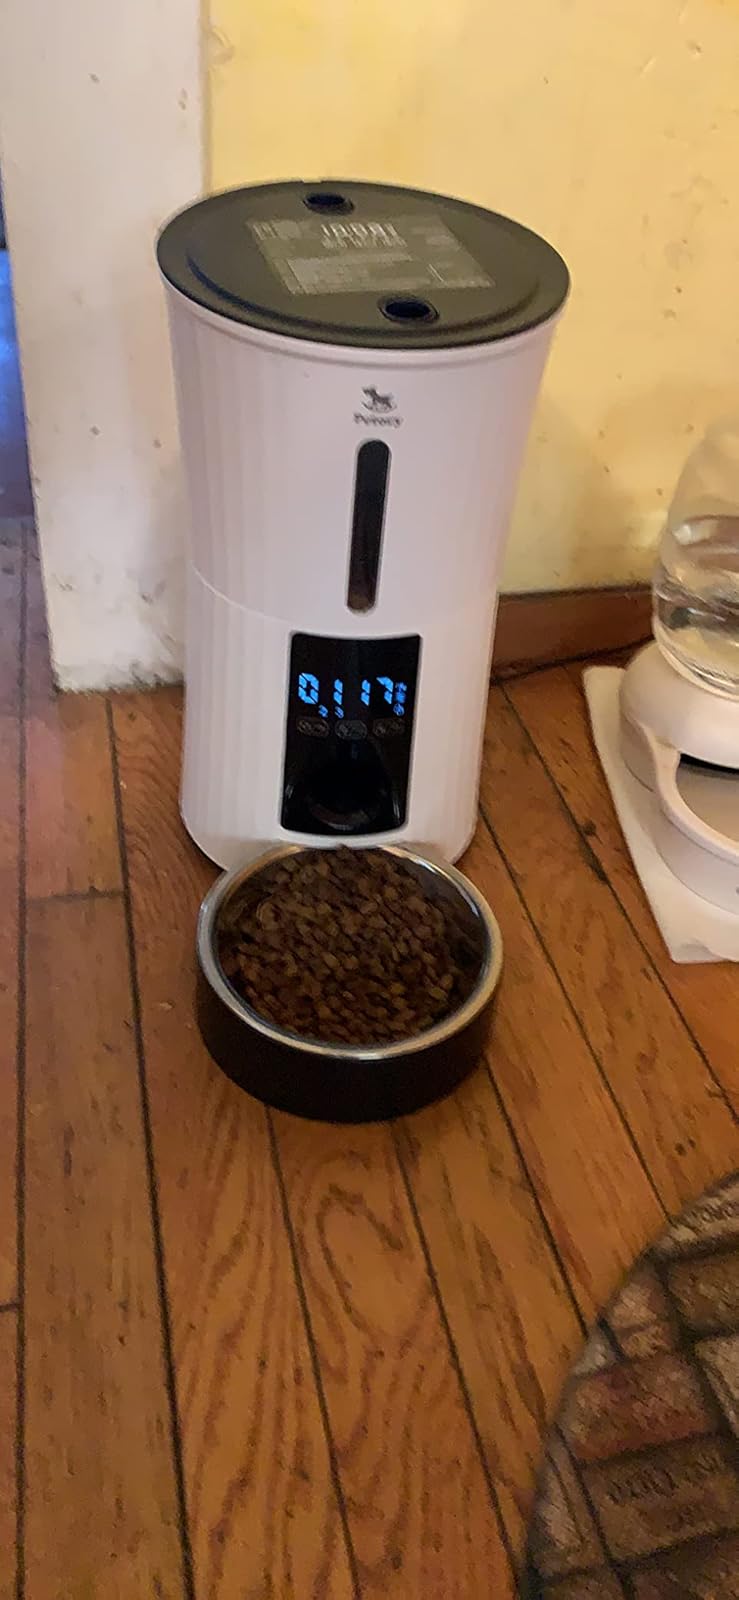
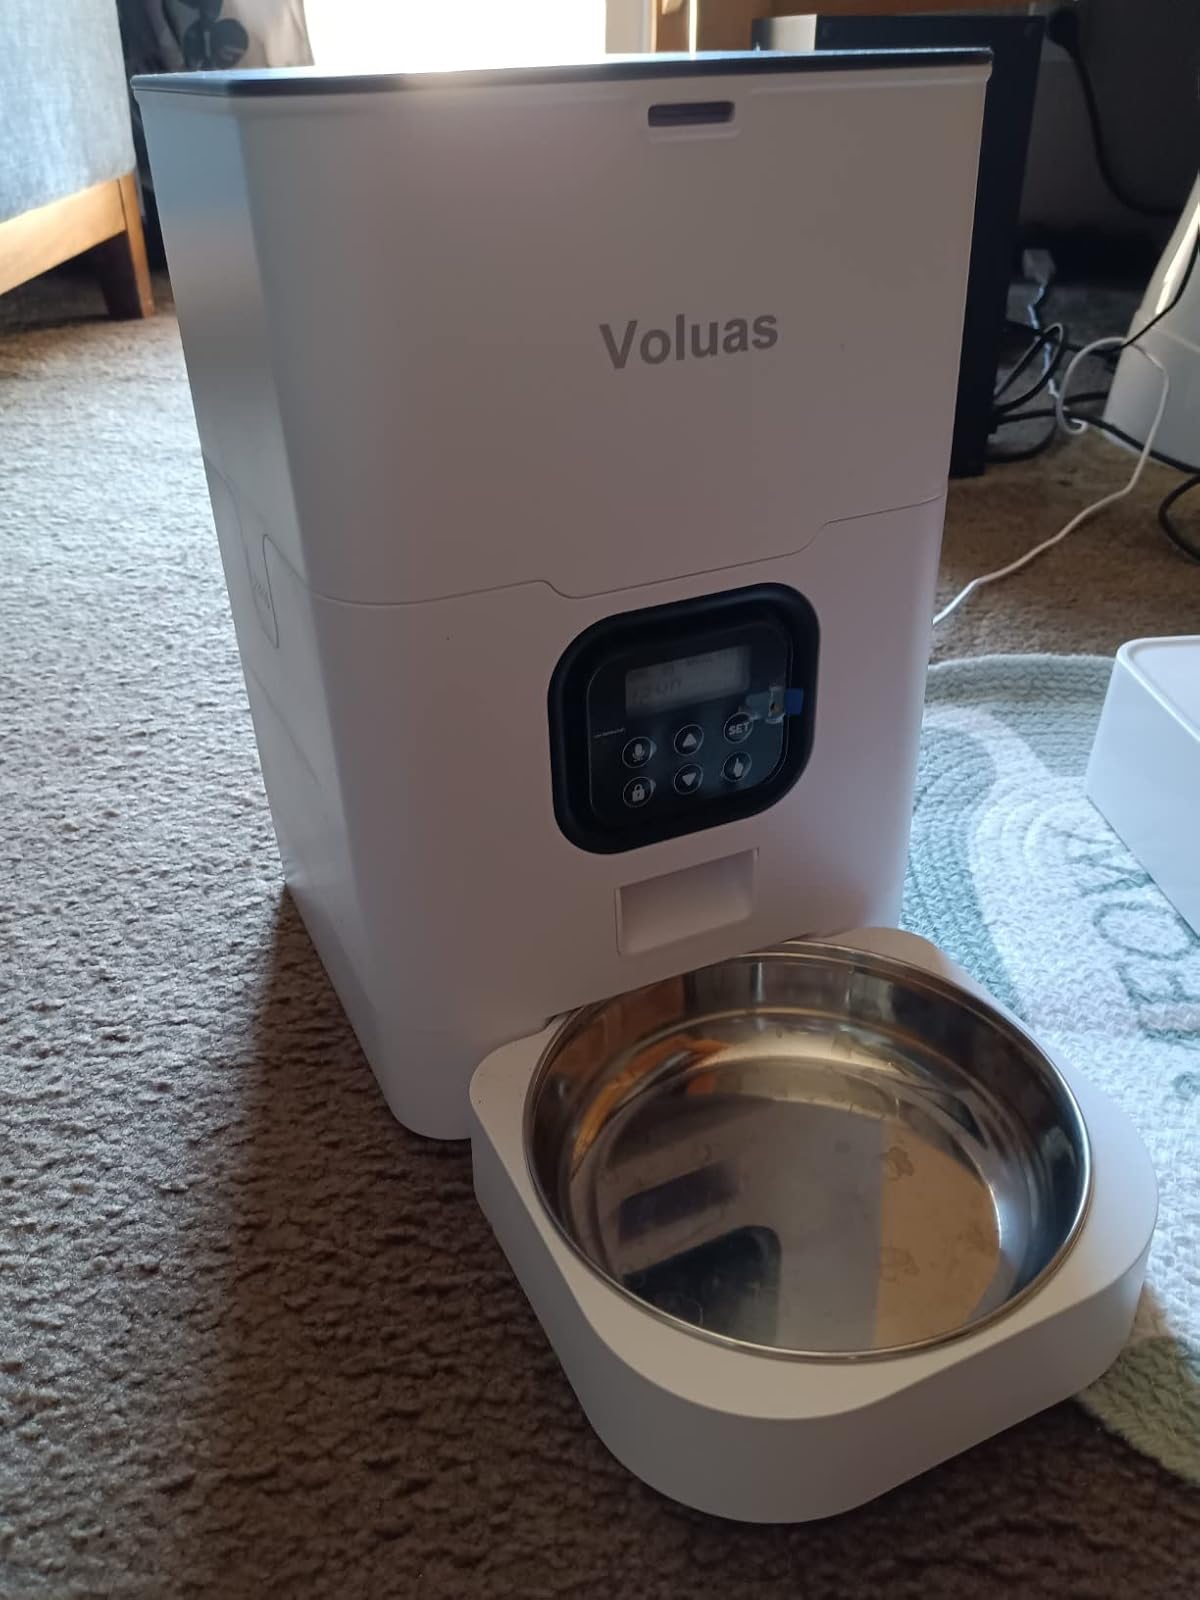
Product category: items_feeder
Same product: no